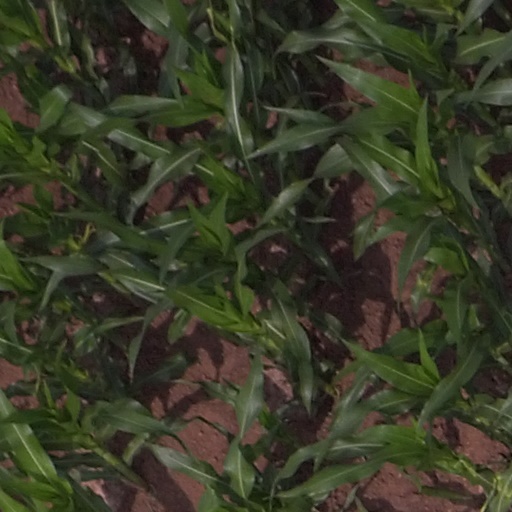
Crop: maize; corn